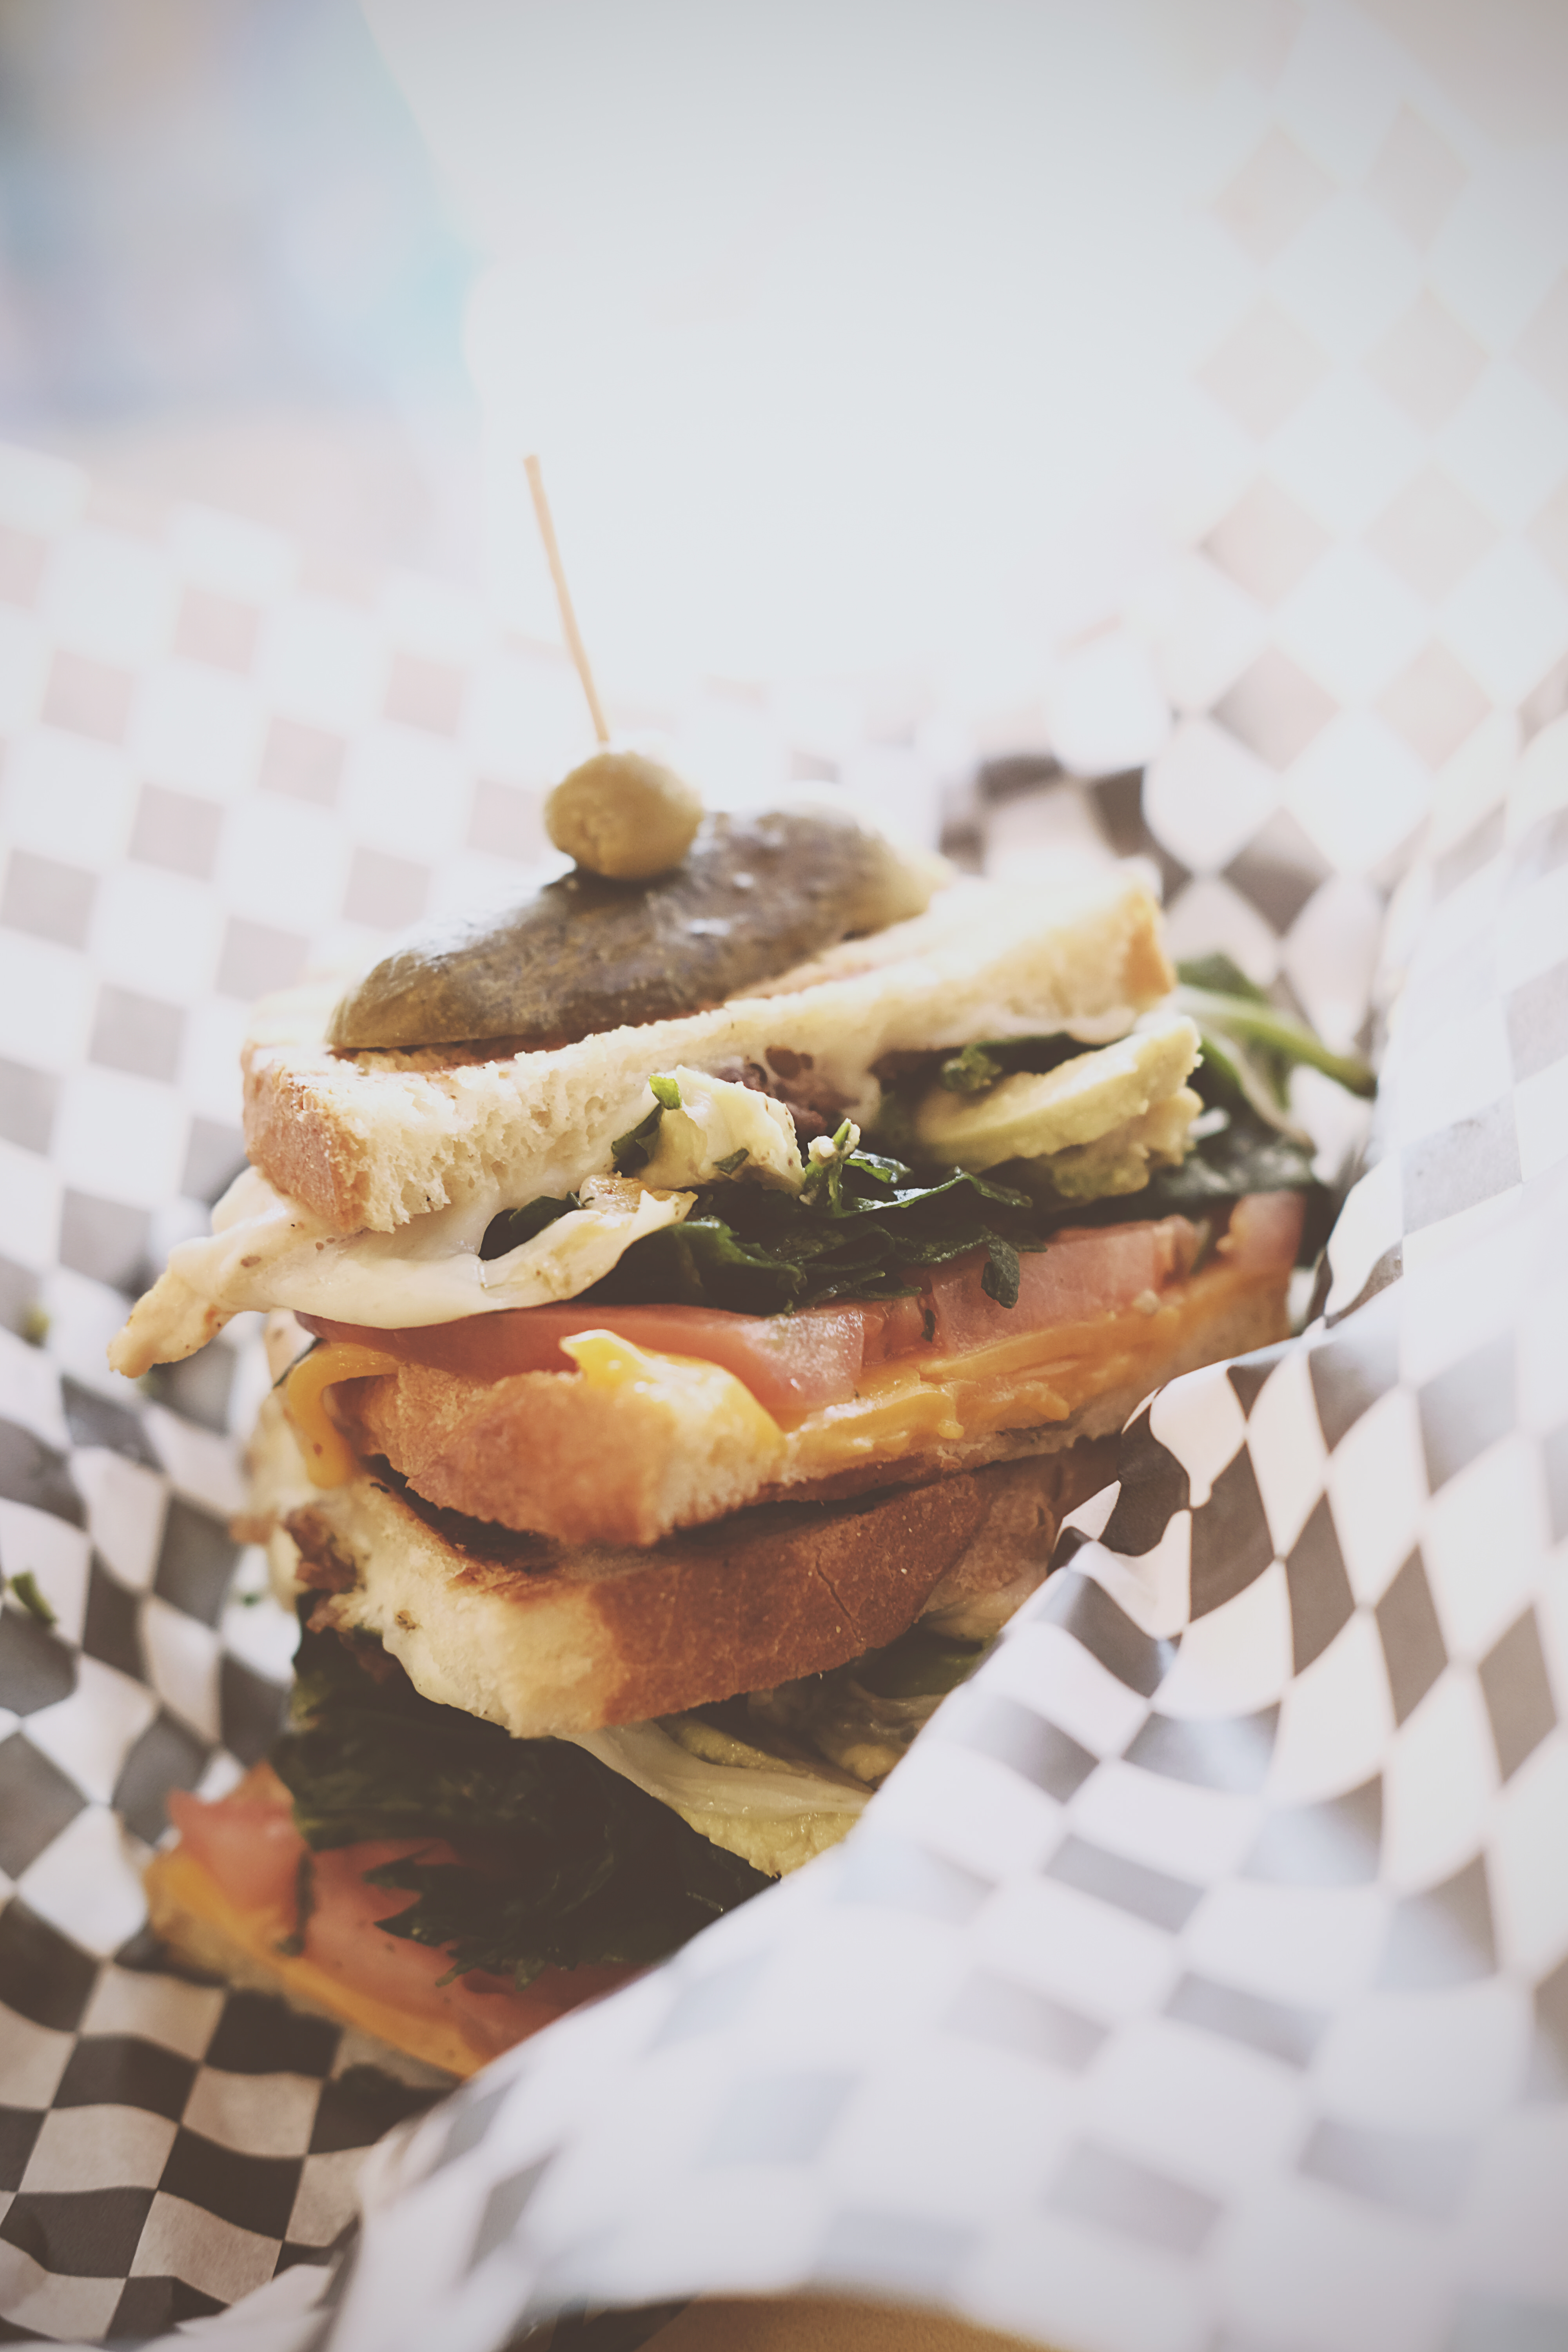
blur, restaurant, dish, meal, food, produce, breakfast, meat, lunch, cuisine, delicious, still life, bread, slice, hamburger, sandwich, cheese, close up, dinner, tasty, veggies, yummy, foodporn, layered, slider, checkered wrapping